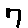
Label: 7